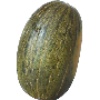
Label: Melon Piel de Sapo 1